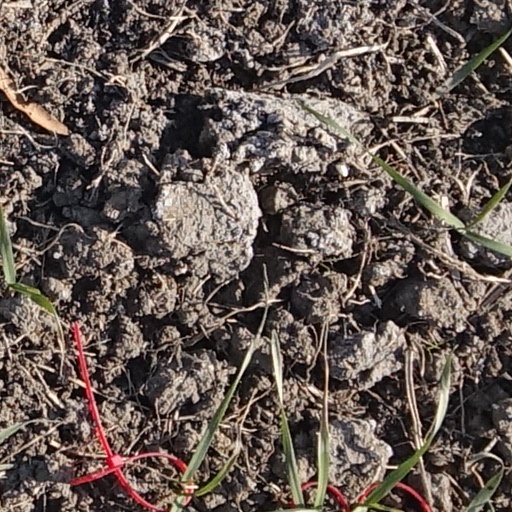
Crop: wheat